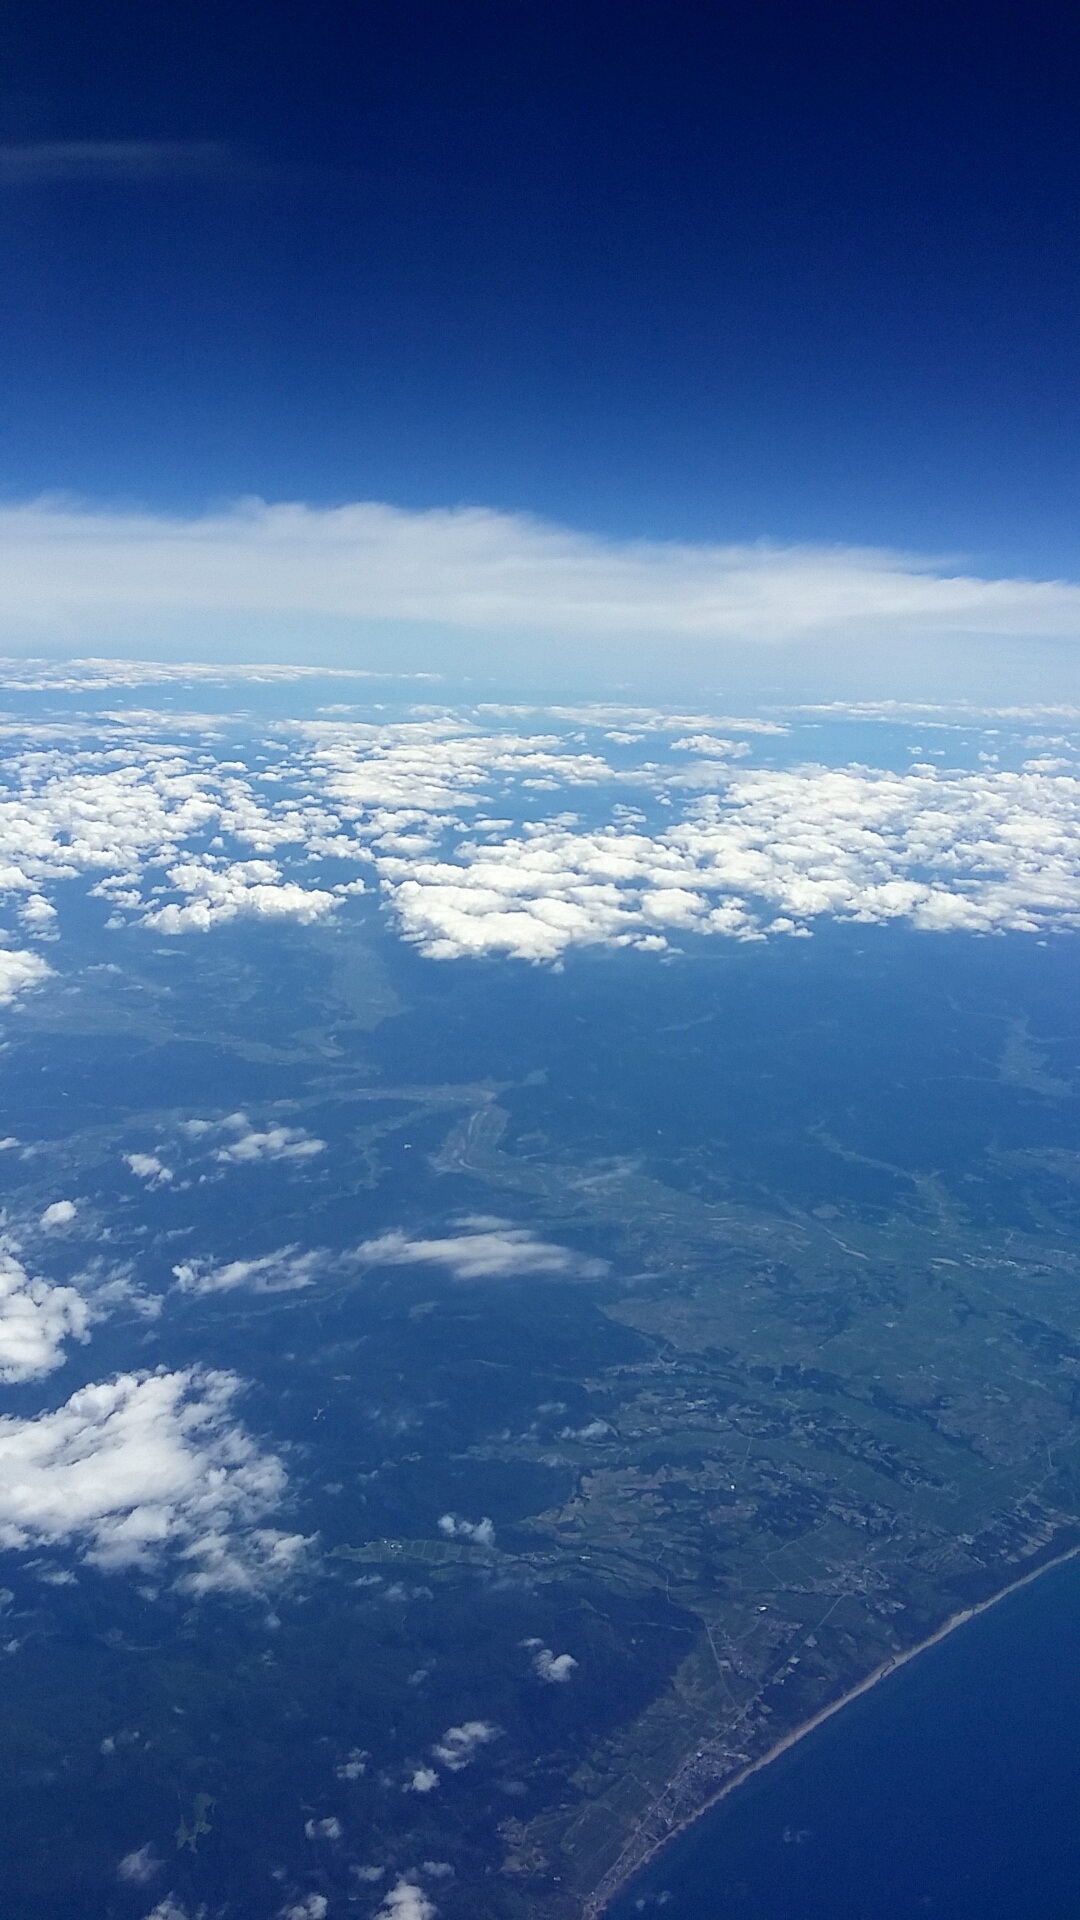
sky, cloud, horizon, blue, atmosphere, aerial photography, flight, atmosphere of earth, mountain range, plain, mountain, sunlight, reflection, sea, meteorological phenomenon